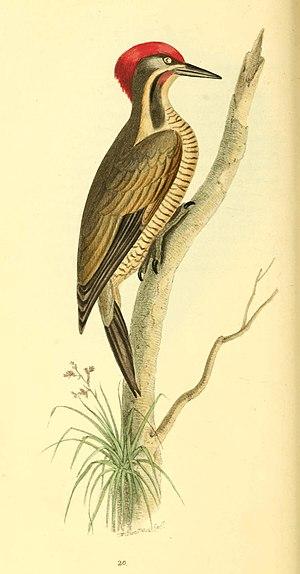
Le Pic vert-doré est une espèce d'oiseaux de la famille des Picidae.